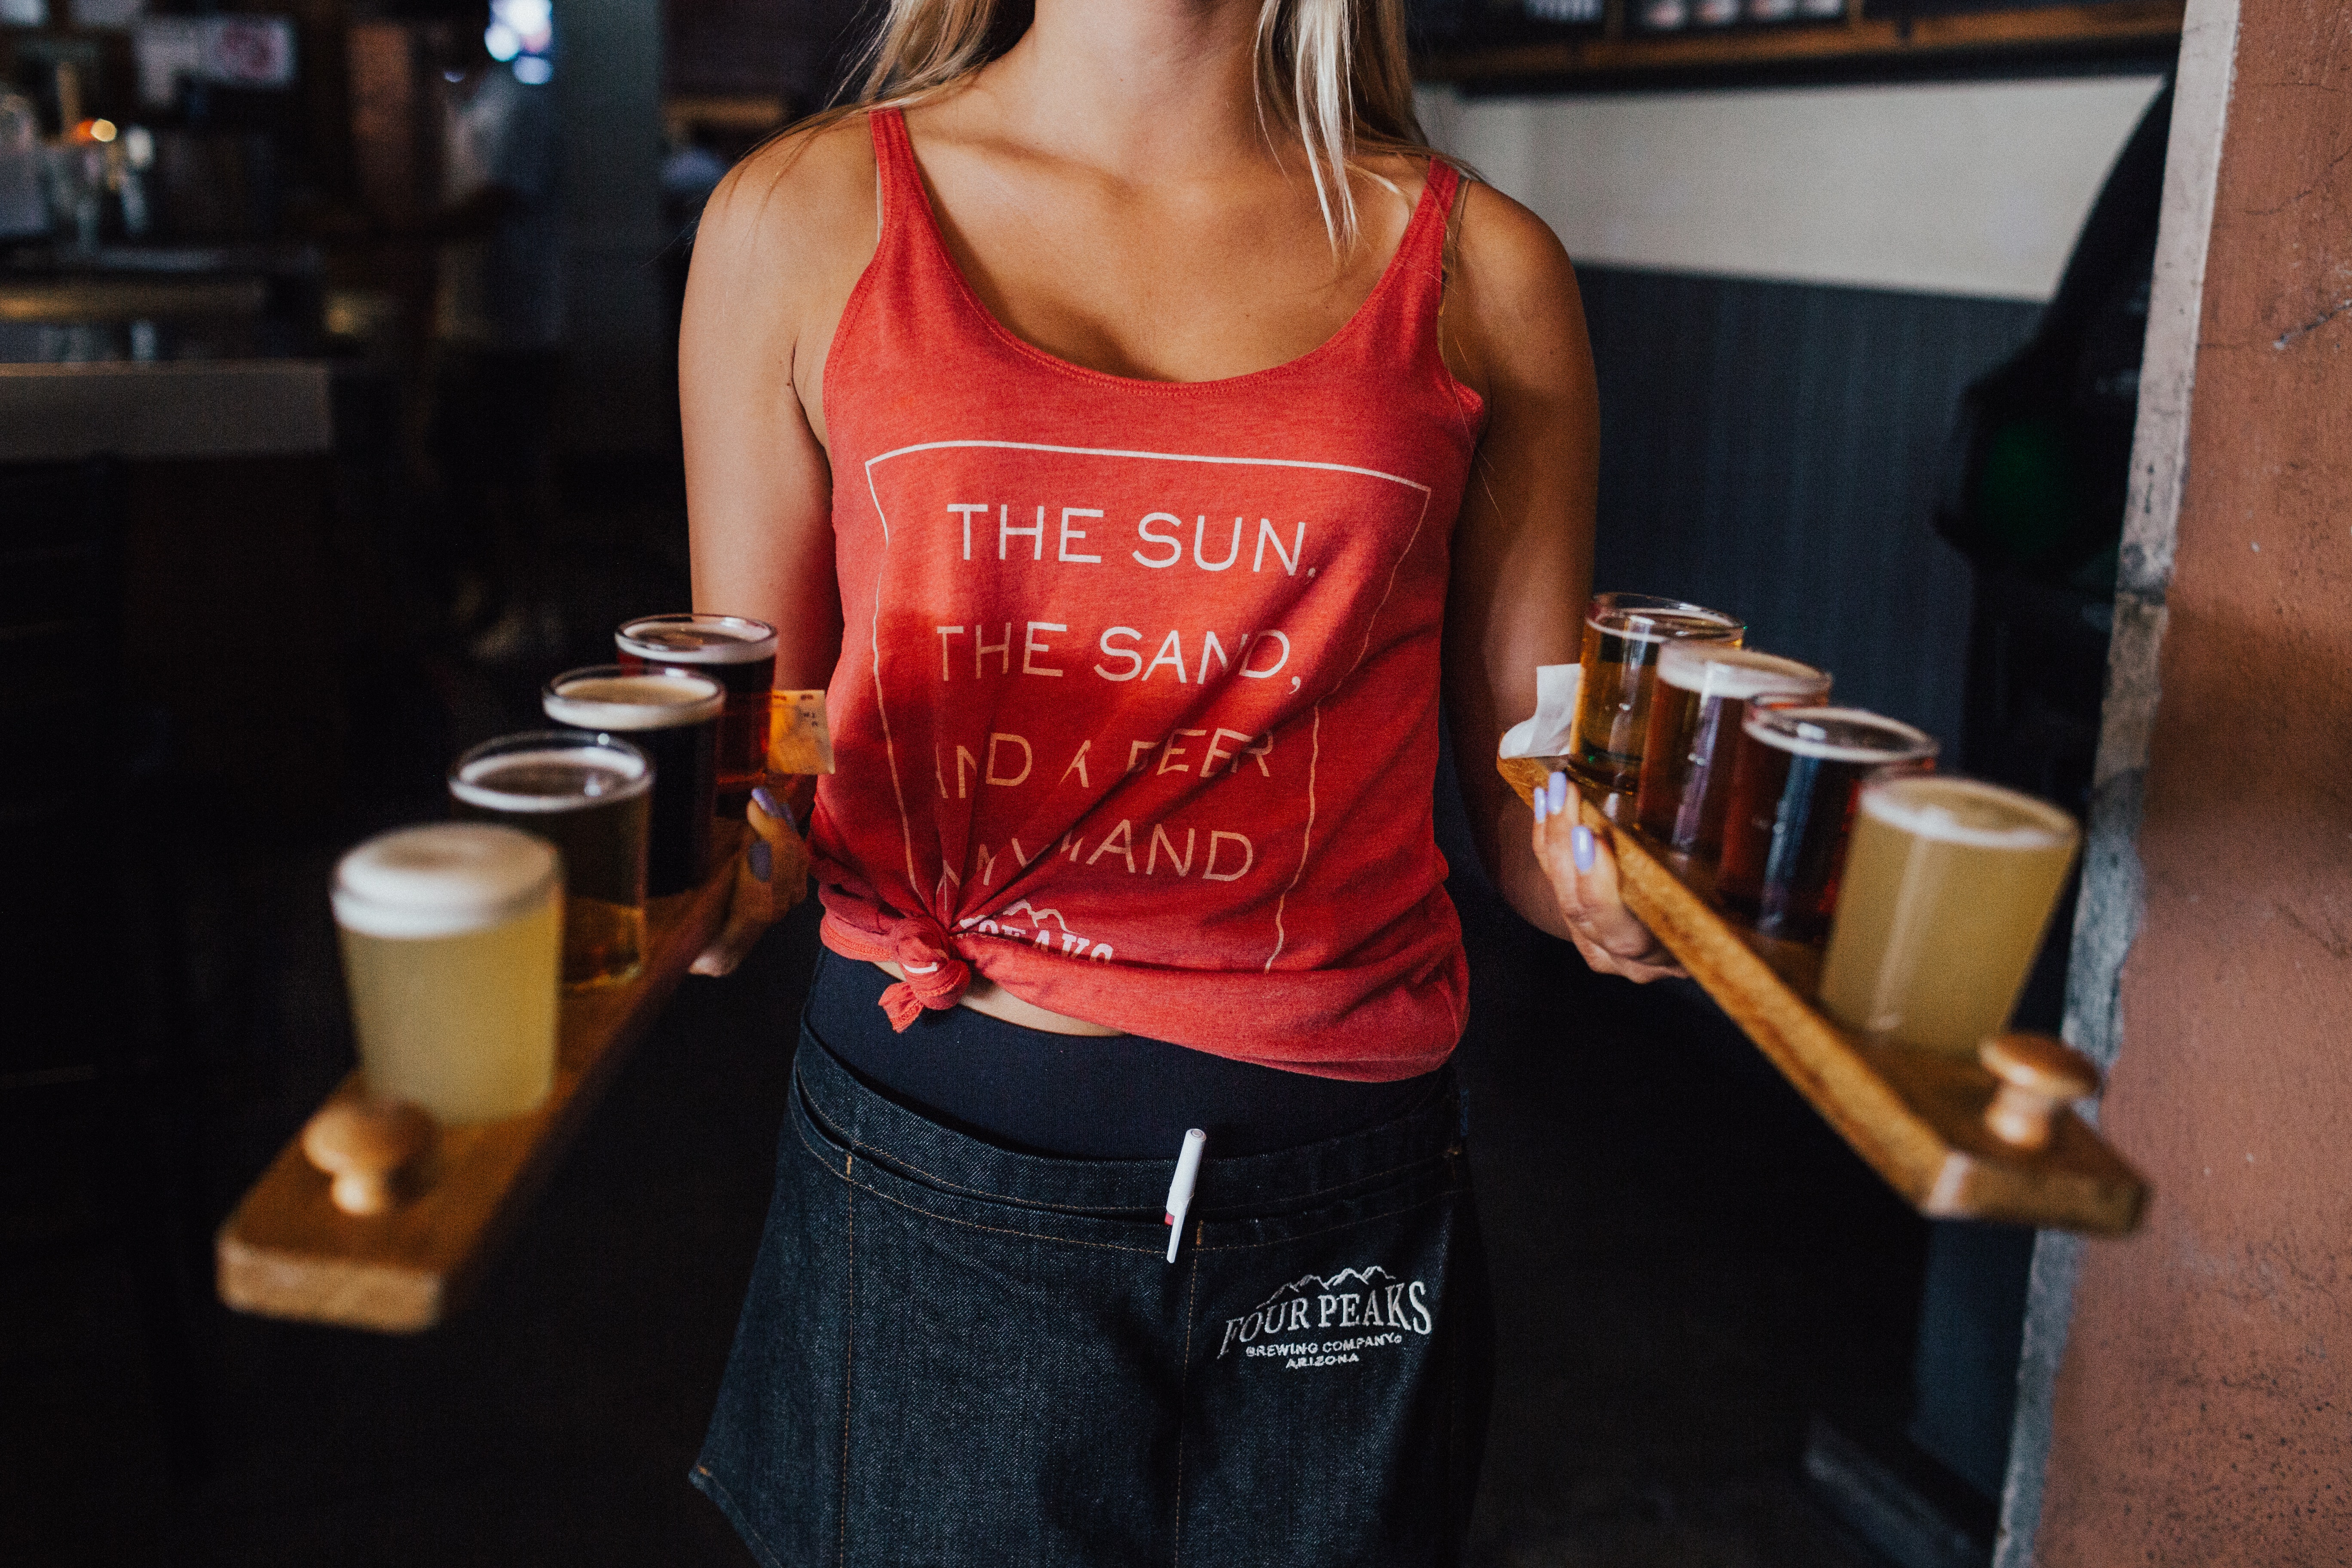
drink, shoulder, muscle, waist, alcohol, neck, jeans, beer, liqueur, distilled beverage, drinking, t shirt, abdomen